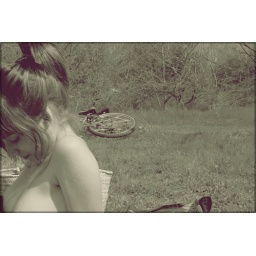
the girl in the dirty shirt